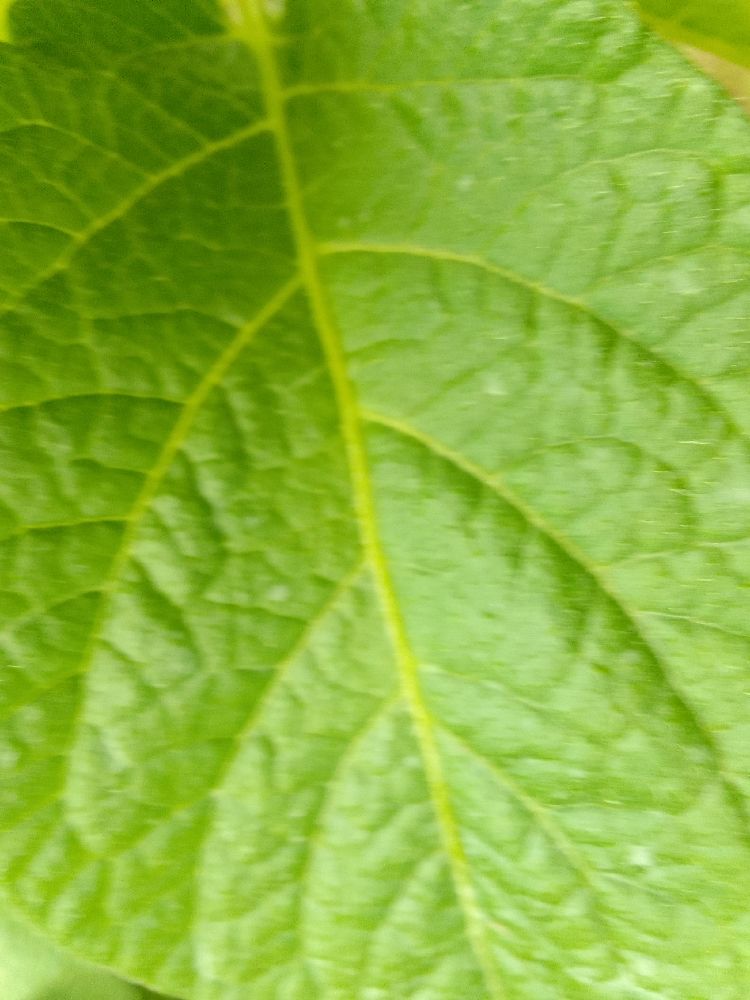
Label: Healthy